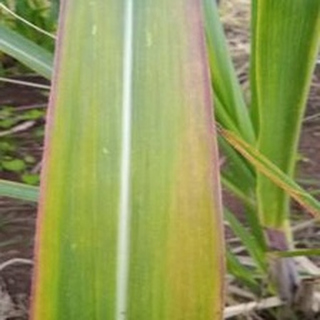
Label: sugarcane_yellow_leaf_disease